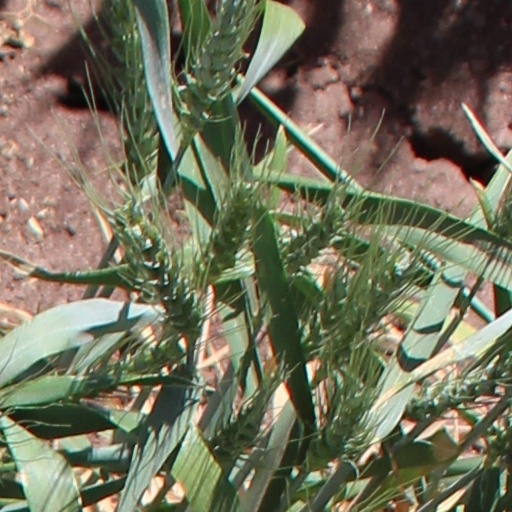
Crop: wheat